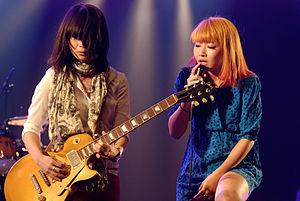
Concert de LAZYgunsBRISKY à la Japan Expo 2011 à Paris
LAZYgunsBRISKY est un groupe de rock japonais formé en septembre 2006 composé de quatre femmes : Lucy, Izumi, Azu et Moe, qui se sont rencontrées au lycée. Le nom du groupe, LAZYgunsBRISKY, est un ensemble des mots qu'elles aiment.